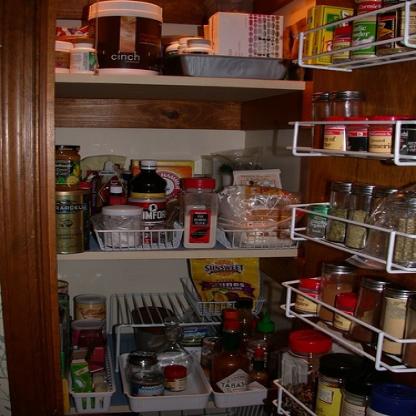
Scene: Indoor